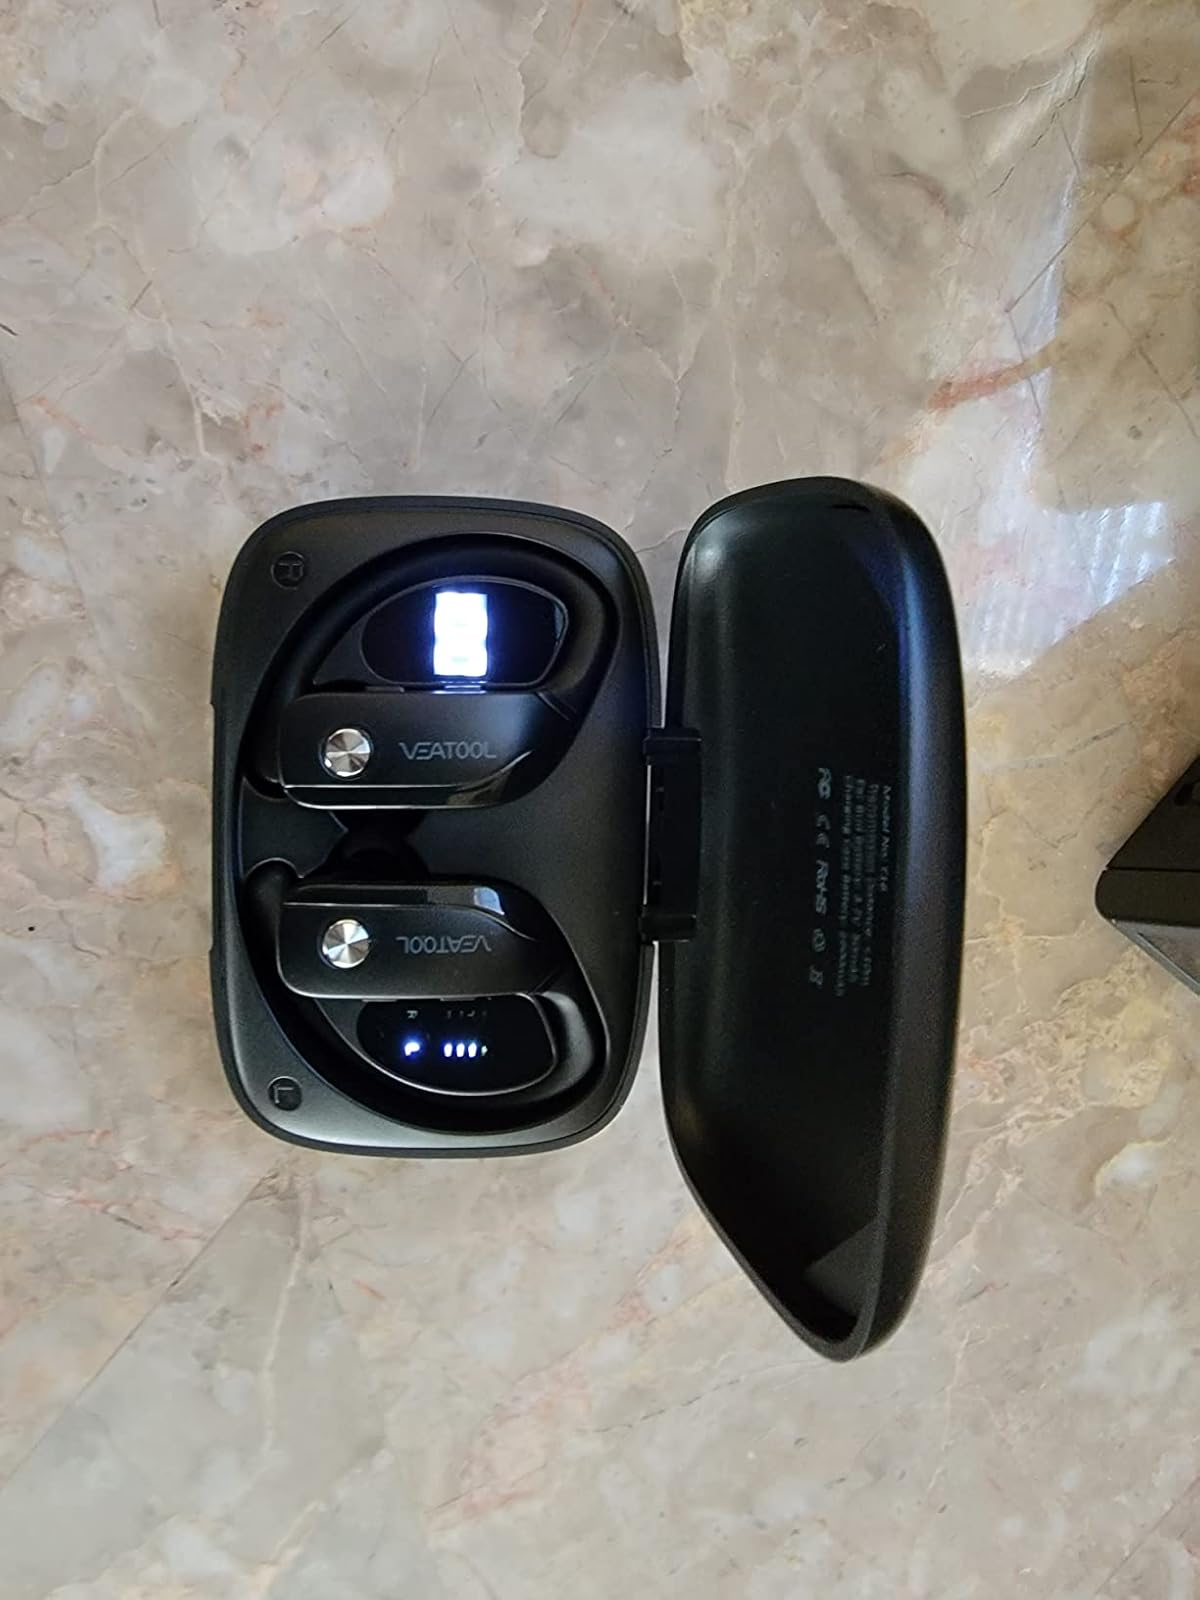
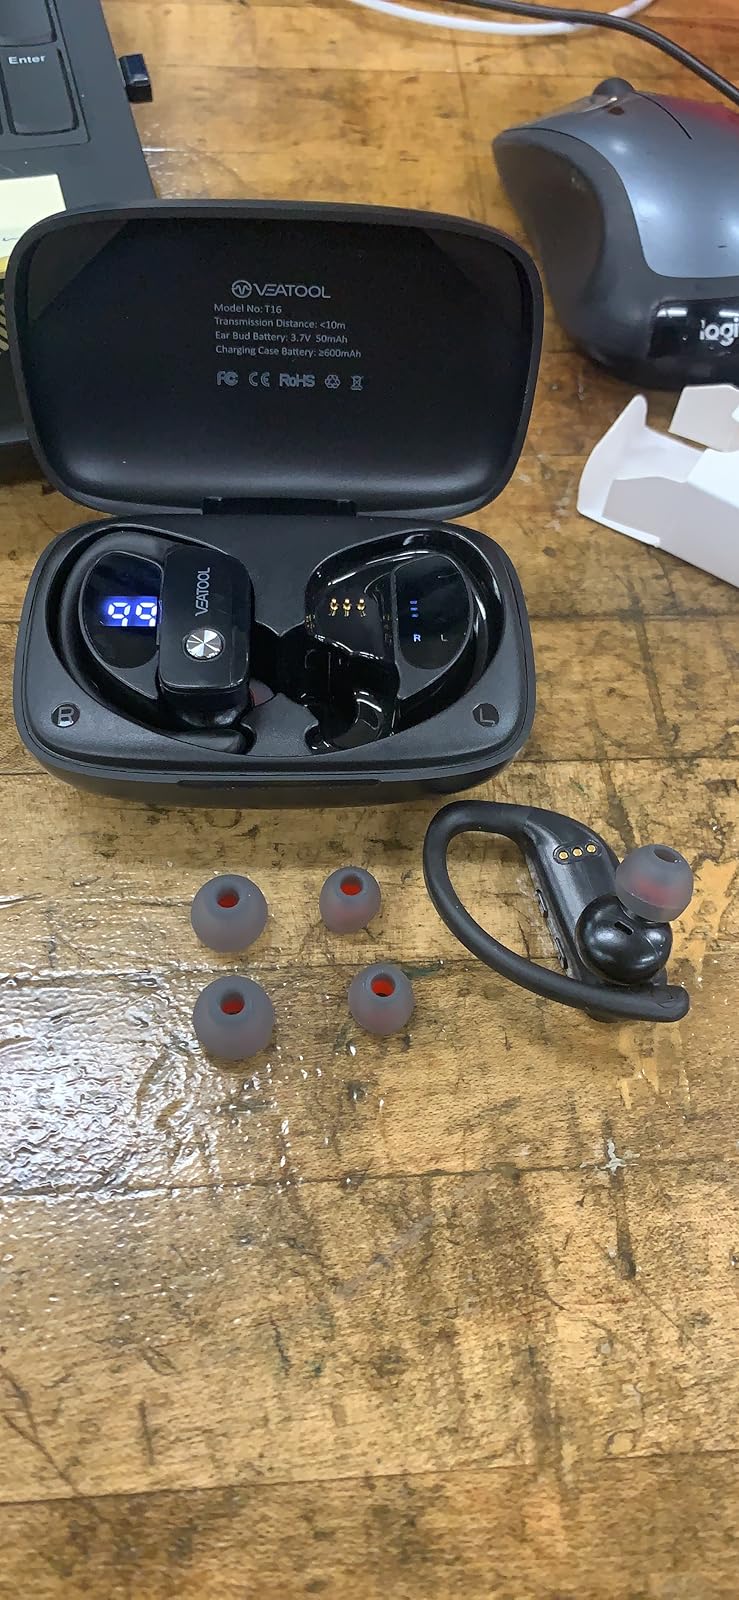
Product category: earbuds
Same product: yes